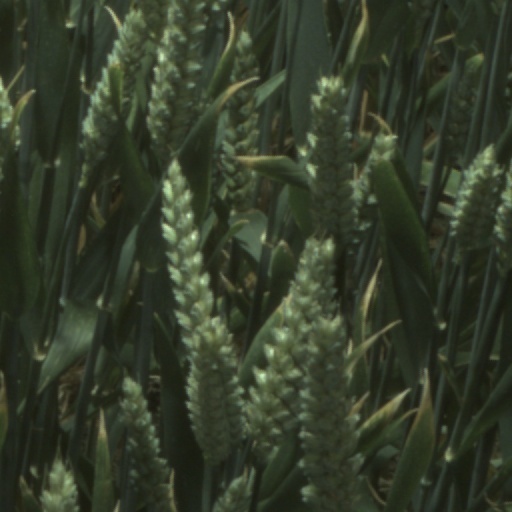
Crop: wheat